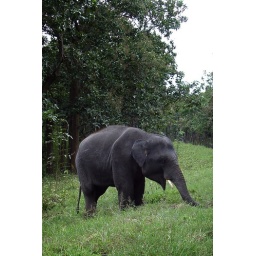
A (tame) elephant by the road in Bandipur forest.